Dunhuang manuscripts

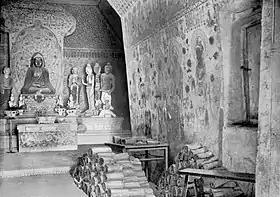
Image of Cave 16 taken by Aurel Stein in 1907, with a small high doorway leading to Cave 17, the Library Cave, seen on the right. The table, bench, and piles of manuscripts near the doorway is Stein's doctored addition made by overlaying a different photo negative.

The majority of surviving Dunhuang manuscripts were kept in a cave, the so-called Library Cave (Cave 17), which had been walled off sometime early in the 11th century. The documents in the cave were discovered by the Daoist monk Wang Yuanlu, who was interested in restoring the Mogao Caves, on 25 June 1900. In the next few years, Wang took some manuscripts to show to various officials who expressed varying level of interest, but in 1904 Wang re-sealed the cave following an order by the governor of Gansu concerned about the cost of transporting these documents. From 1907 onwards, Wang began to sell them to Western explorers, notably Aurel Stein and Paul Pelliot. According to Stein who was the first to describe the cave in its original state: